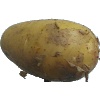
Label: white_potato